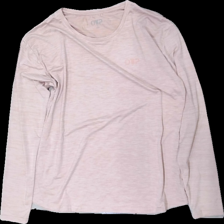
View: front
Type: Training top
Category: Ladies
Brand: Not in the list
Brand text on label: OTP
Colors: Pink
Material: 77% polyester, 23% acrylic
Cut: Regular, C-collar
Size: XL
Season: All
Price range: <50
Recommended usage: Reuse